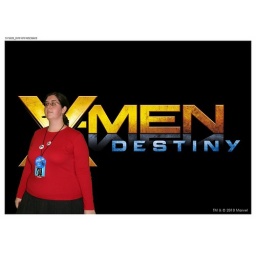
Me in a ridiculous green screen picture